Draft tube

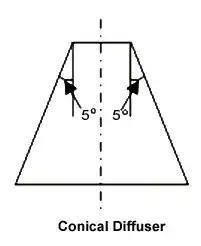
Conical draft tube

The efficiency of a draft tube is defined as the ratio of the actual conversion of kinetic energy into pressure energy in the draft tube to the kinetic energy available at the draft tube inlet.